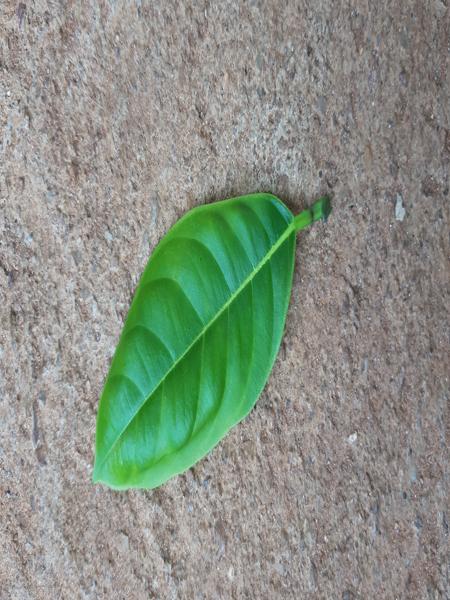
Plant: Jackfruit